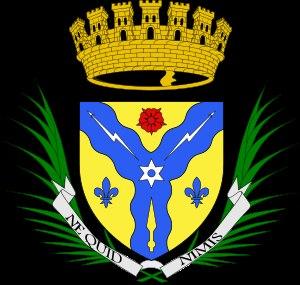
Sherbrooke est une ville canadienne située au Québec, au confluent des rivières Magog et Saint-François. Elle se trouve à environ 130 kilomètres à l'est de Montréal et à peu près 50 kilomètres au nord de la frontière américaine. Sherbrooke est le principal centre économique, culturel et institutionnel de la région administrative de l'Estrie, d'où son surnom de « la Reine des Cantons-de-l'Est ». Elle est le siège d'un archevêché catholique. Sa population est estimée à 161 323 habitants en 2016 et elle constitue la 6ᵉ ville en importance au Québec. La Région Métropolitaine de Recensement de Sherbrooke compte quant à elle 212 105 habitants et constitue la 4ᵉ plus grande RMR au Québec et la 20ᵉ au Canada.